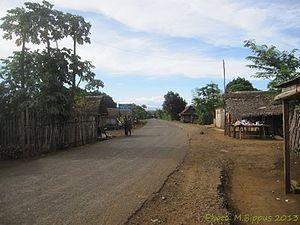
Ambondromifehy, Diana, sur la route nationale 6